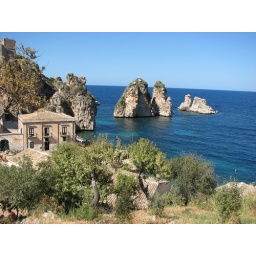
Crystal clear water in a little gulf in the north of Sicily